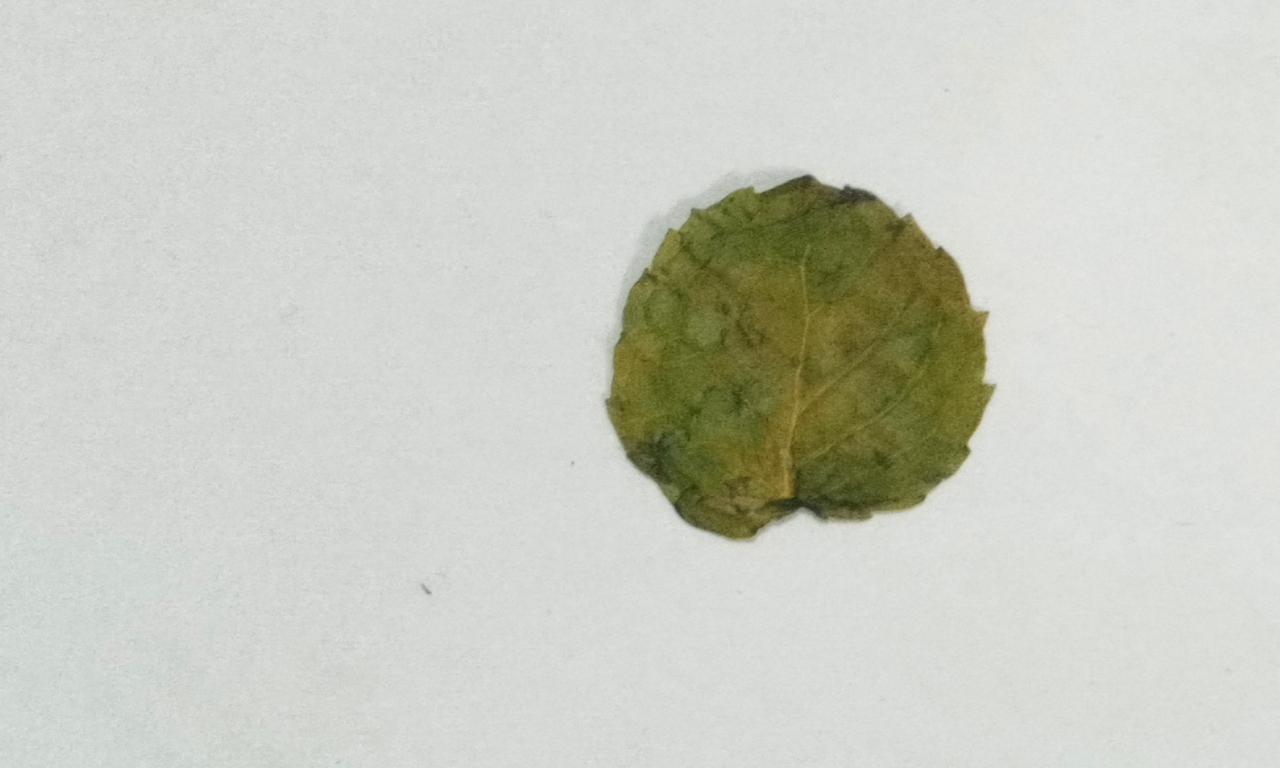
Label: Dried